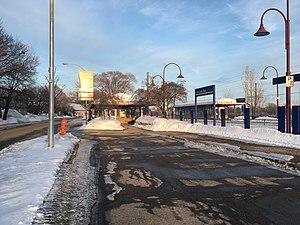
Photo de la gare de trains Cedar Park (exo)
La gare Cedar Park est une gare d'exo située à Pointe-Claire dans l'agglomération de Montréal. Elle dessert les trains de banlieue de la ligne exo 1.